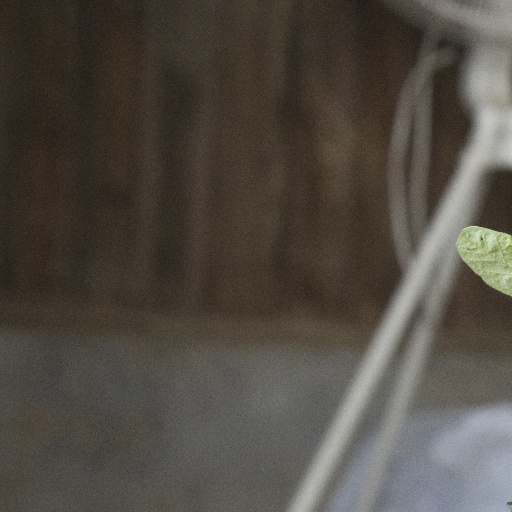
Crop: soybean